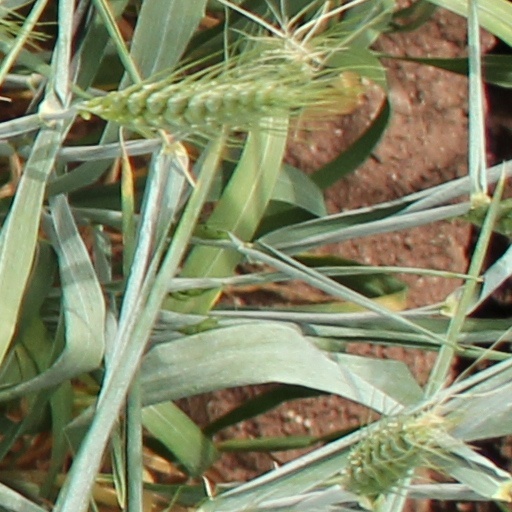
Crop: wheat